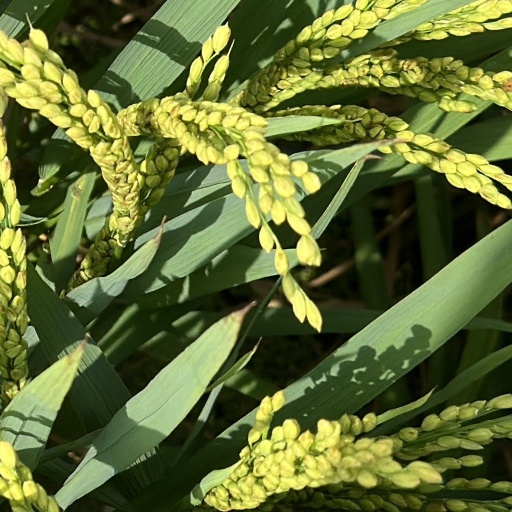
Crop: rice